Answer in natural language. Considering the relative positions, is black wooden chair with four legs above or below HousePlant? Choose between the following options: below or above
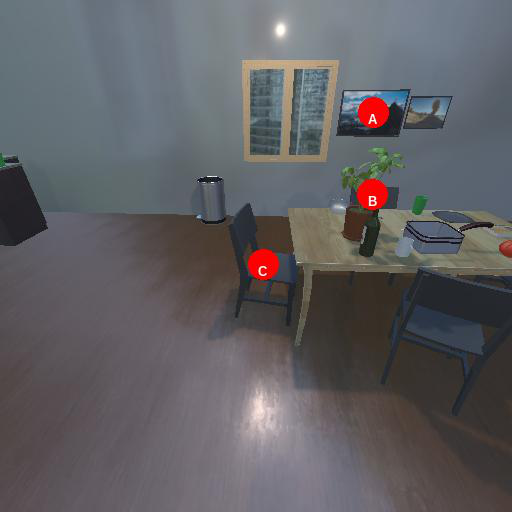
<answer>above</answer>